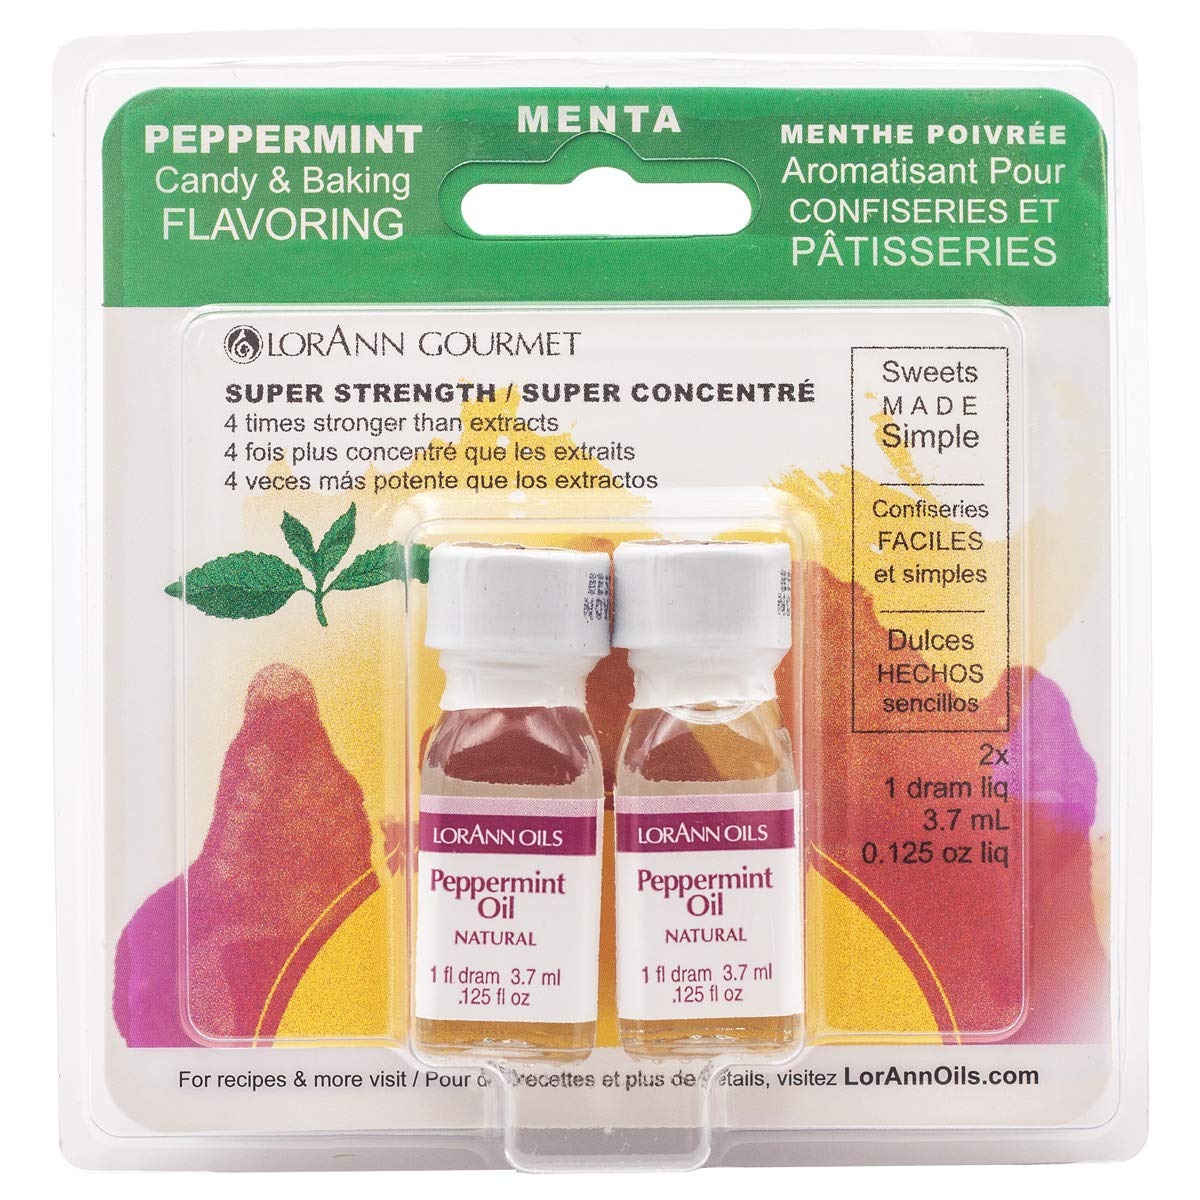
Item Name: LorAnn Peppermint Oil SS Natural Flavor, 1 dram bottle (.125 fl oz - 3.7ml - 1 teaspoon) Twin pack blistered
Bullet Point 1: Peppermint oil (Mentha piperita) a pure, natural essential oil and is used as a flavoring as well as in aromatherapy.
Bullet Point 2: Peppermint oil (Mentha piperita) a pure, natural essential oil and is used as a flavoring as well as in aromatherapy.
Bullet Point 3: A little goes a long way! LorAnn’s super strength flavors are three to four times the strength of typical baking extracts.
Bullet Point 4: A Dram is a small bottle that is the perfect size for 1 batch of homemade Hard Tack Candy (.125 fl oz approximately 1 teaspoon) Love the flavor and need a larger size? Most of the 100+ Super Strength flavors are availble in larger sizes. 1 ounce bottle contains approximately 6 teaspoons. -- 4 ounce bottle contains approximately 24 teaspoons -- 16 ounce and gallon are also available.
Bullet Point 5: Typical uses: hard candy, general candy making, cakes, cookies, frosting, ice cream and a wide variety of other baking and confectionery applications.
Bullet Point 6: Kosher - Gluten Free
Value: 0.25
Unit: Fl Oz

Price: 2.17